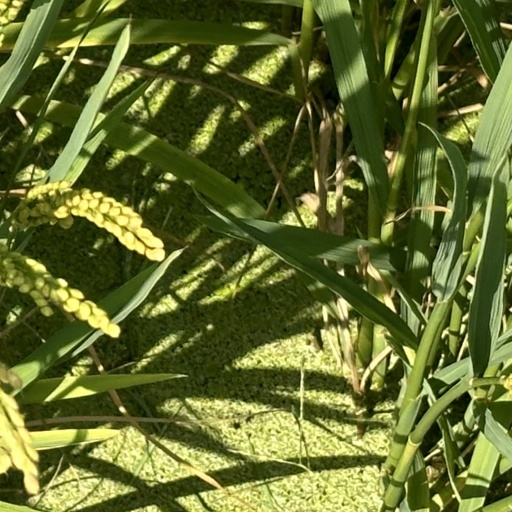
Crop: rice